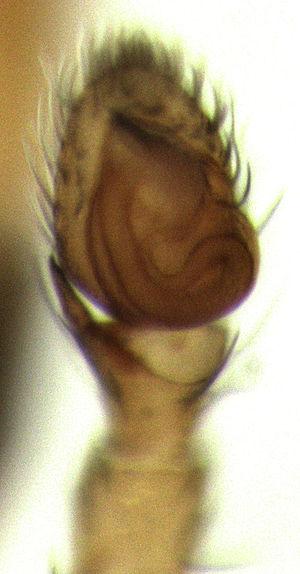
Nauhea tapa, unique représentant du genre Nauhea, est une espèce d'araignées aranéomorphes de la famille des Gnaphosidae.